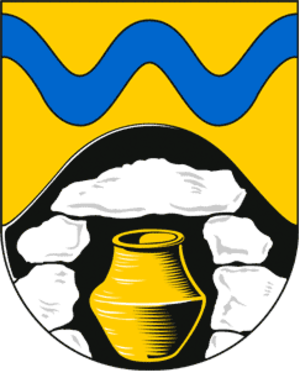
Bomlitz est une municipalité allemande du land de Basse-Saxe et l'arrondissement de la Lande. En 2014, elle comptait 6 944 hab.